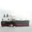
Label: ship